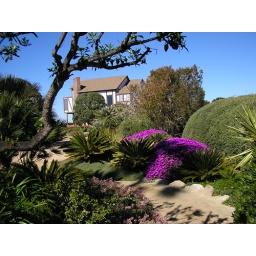
The dirt pathway is lined with catuse and ice plant and the tree seems to frame the home in distance